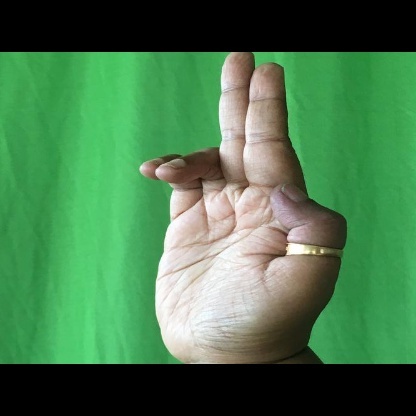
Mudra: Ardhapathaka